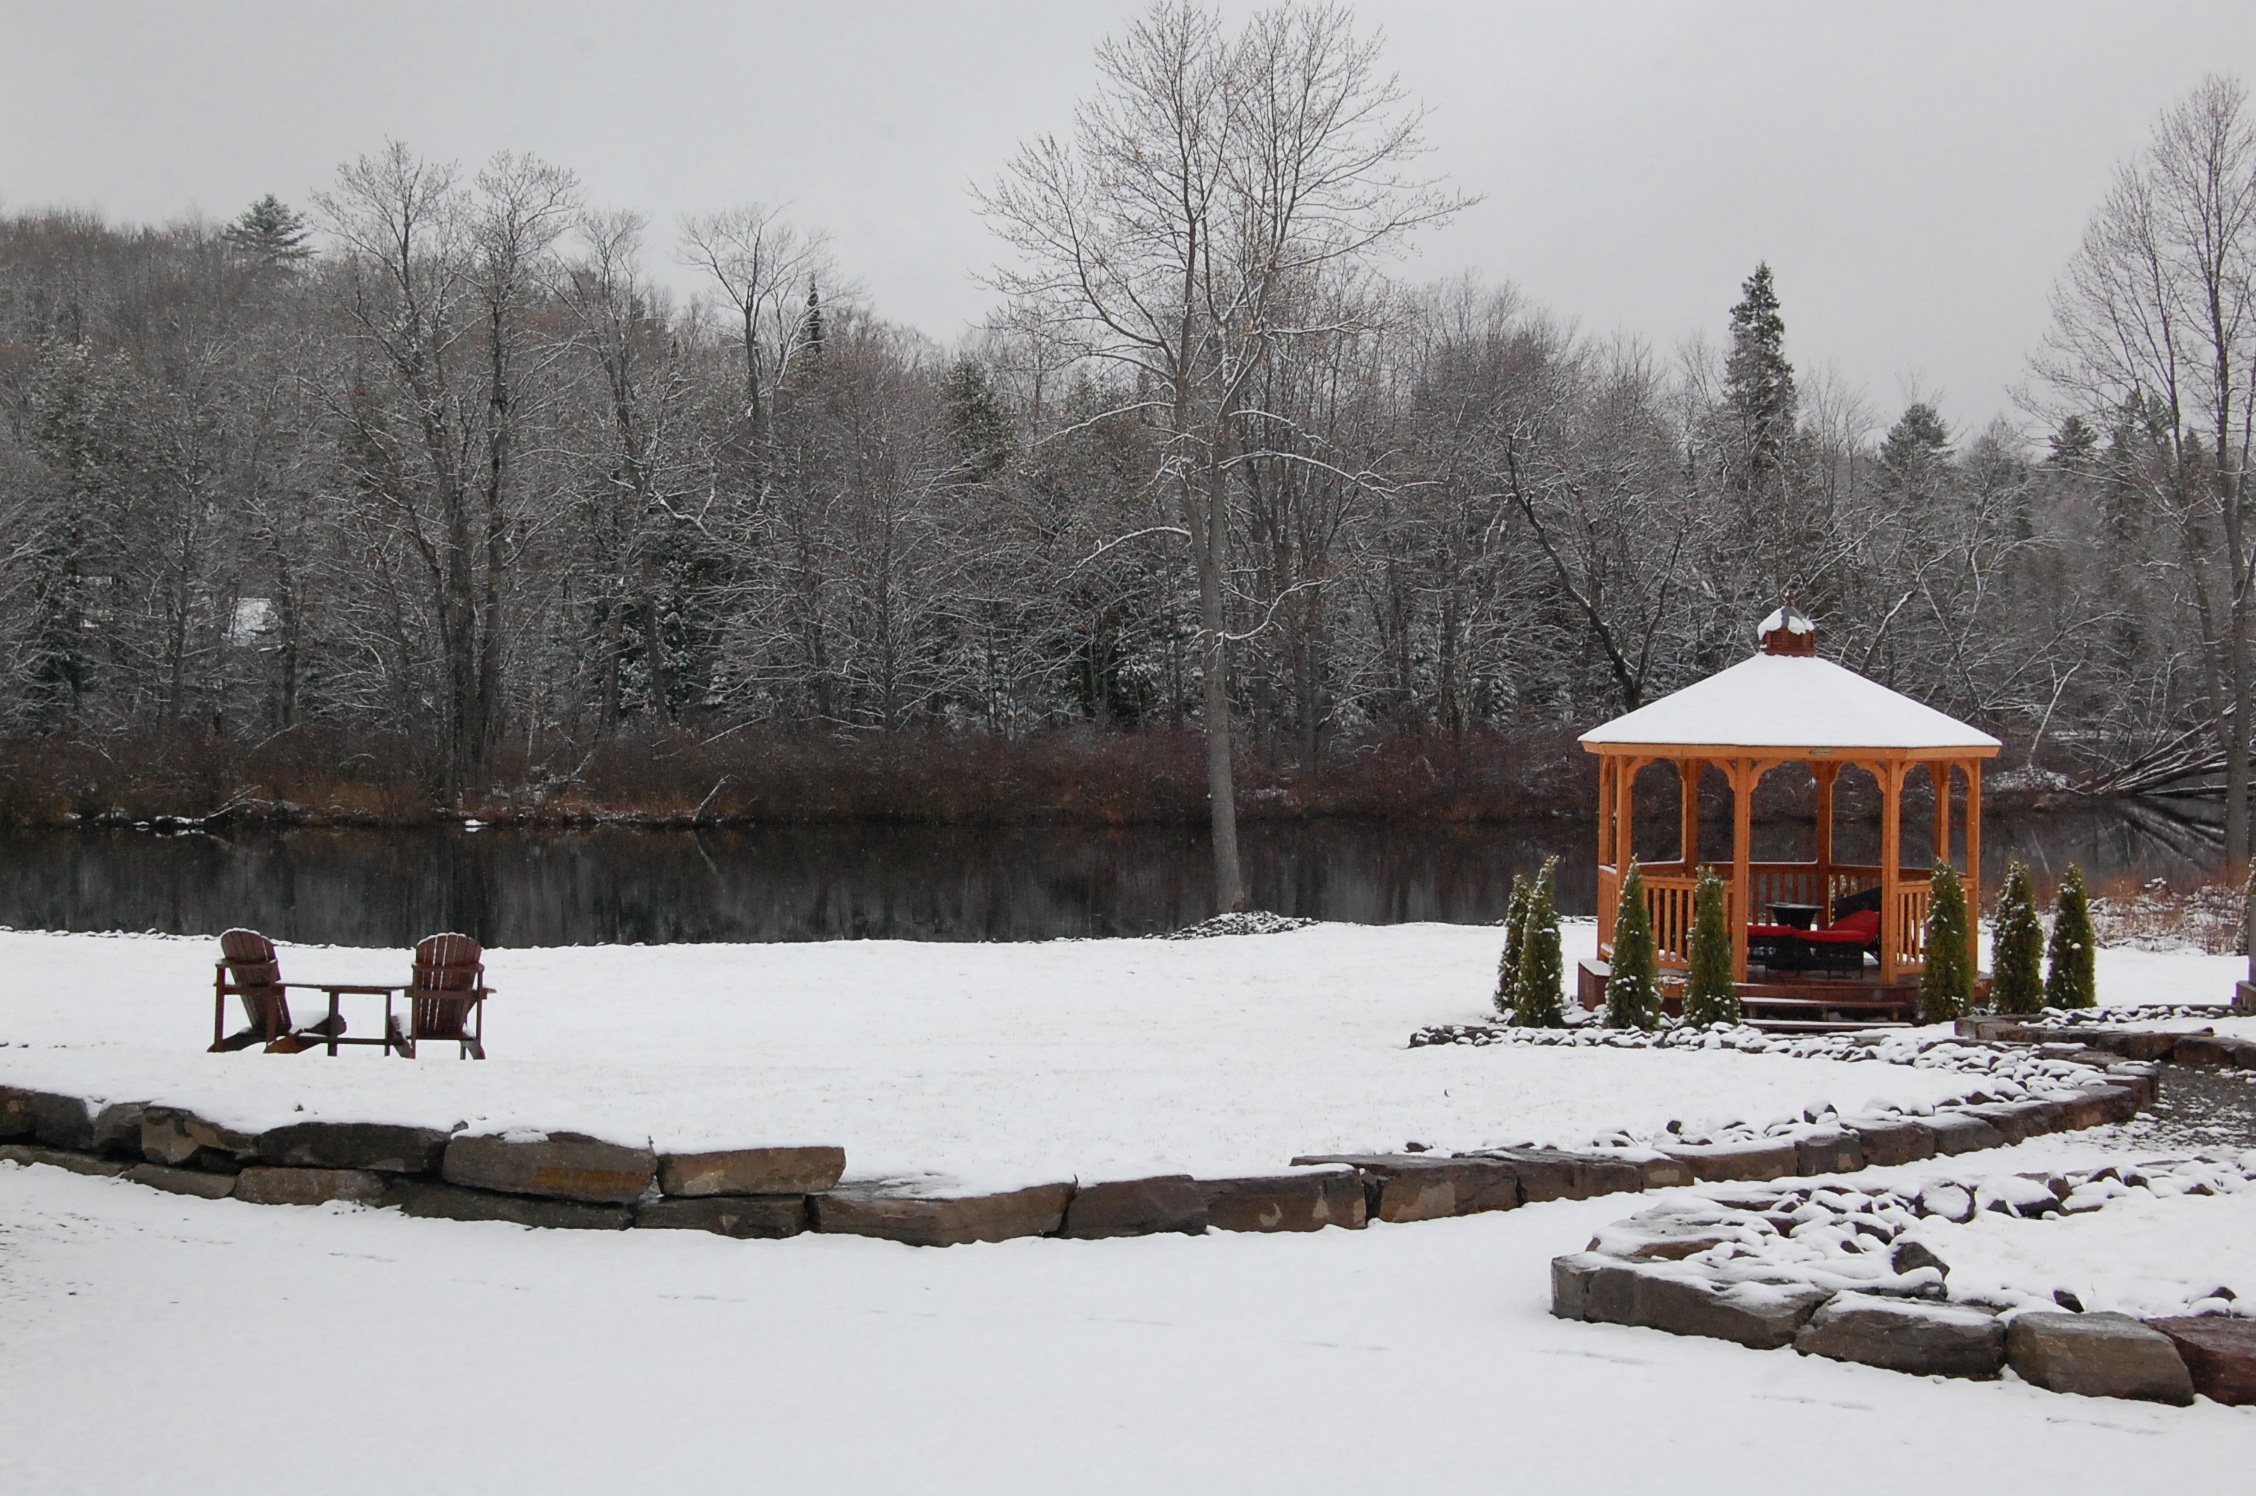
tree, nature, forest, outdoor, snow, winter, sky, white, lake, river, vacation, stream, tranquil, scenery, weather, holiday, gazebo, season, chairs, scene, blizzard, freezing, winter storm